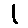
Label: 1